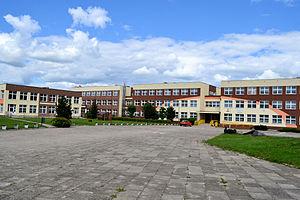
Czaplinek est une ville de la voïvodie de Poméranie occidentale, dans le nord-ouest de la Pologne. Elle est le siège de la gmina de Czaplinek, dans le powiat de Drawsko. Sa population s'élevait à 7 184 habitants en 2013.